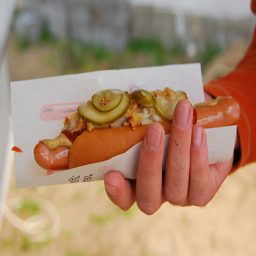
A person holding a hot dog with a number of toppings
This hot dog is longer than the bun and has mustard, ketchup cheese, and pickles on it.
A large hot dog sits in someones hand.
A hand holding a hot dog in a bun.
Someone holds a hot dog that has toppings.